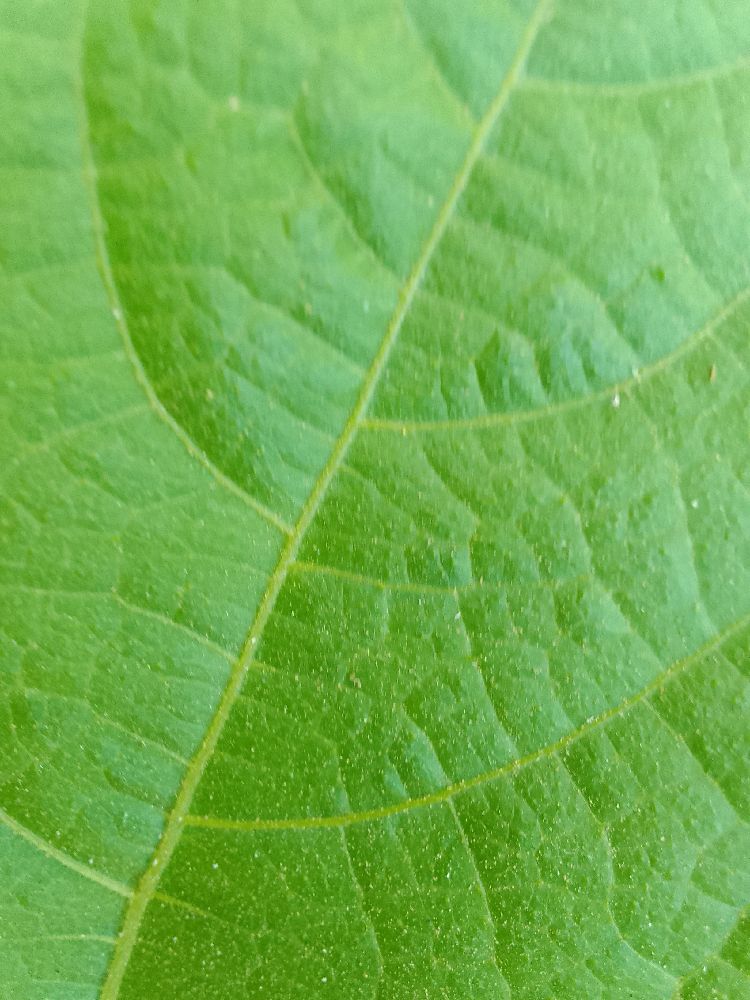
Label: healthy